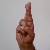
The image shows a hand gesture representing the letter 'R' in Indian Sign Language.